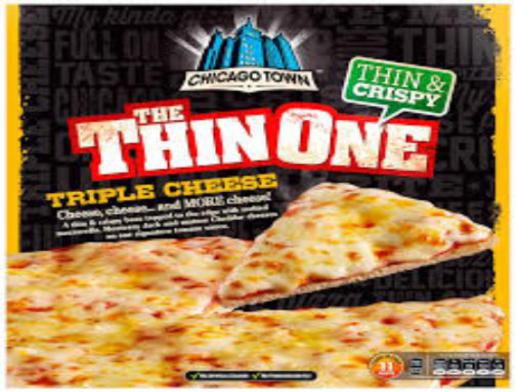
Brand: chicago town
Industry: Food